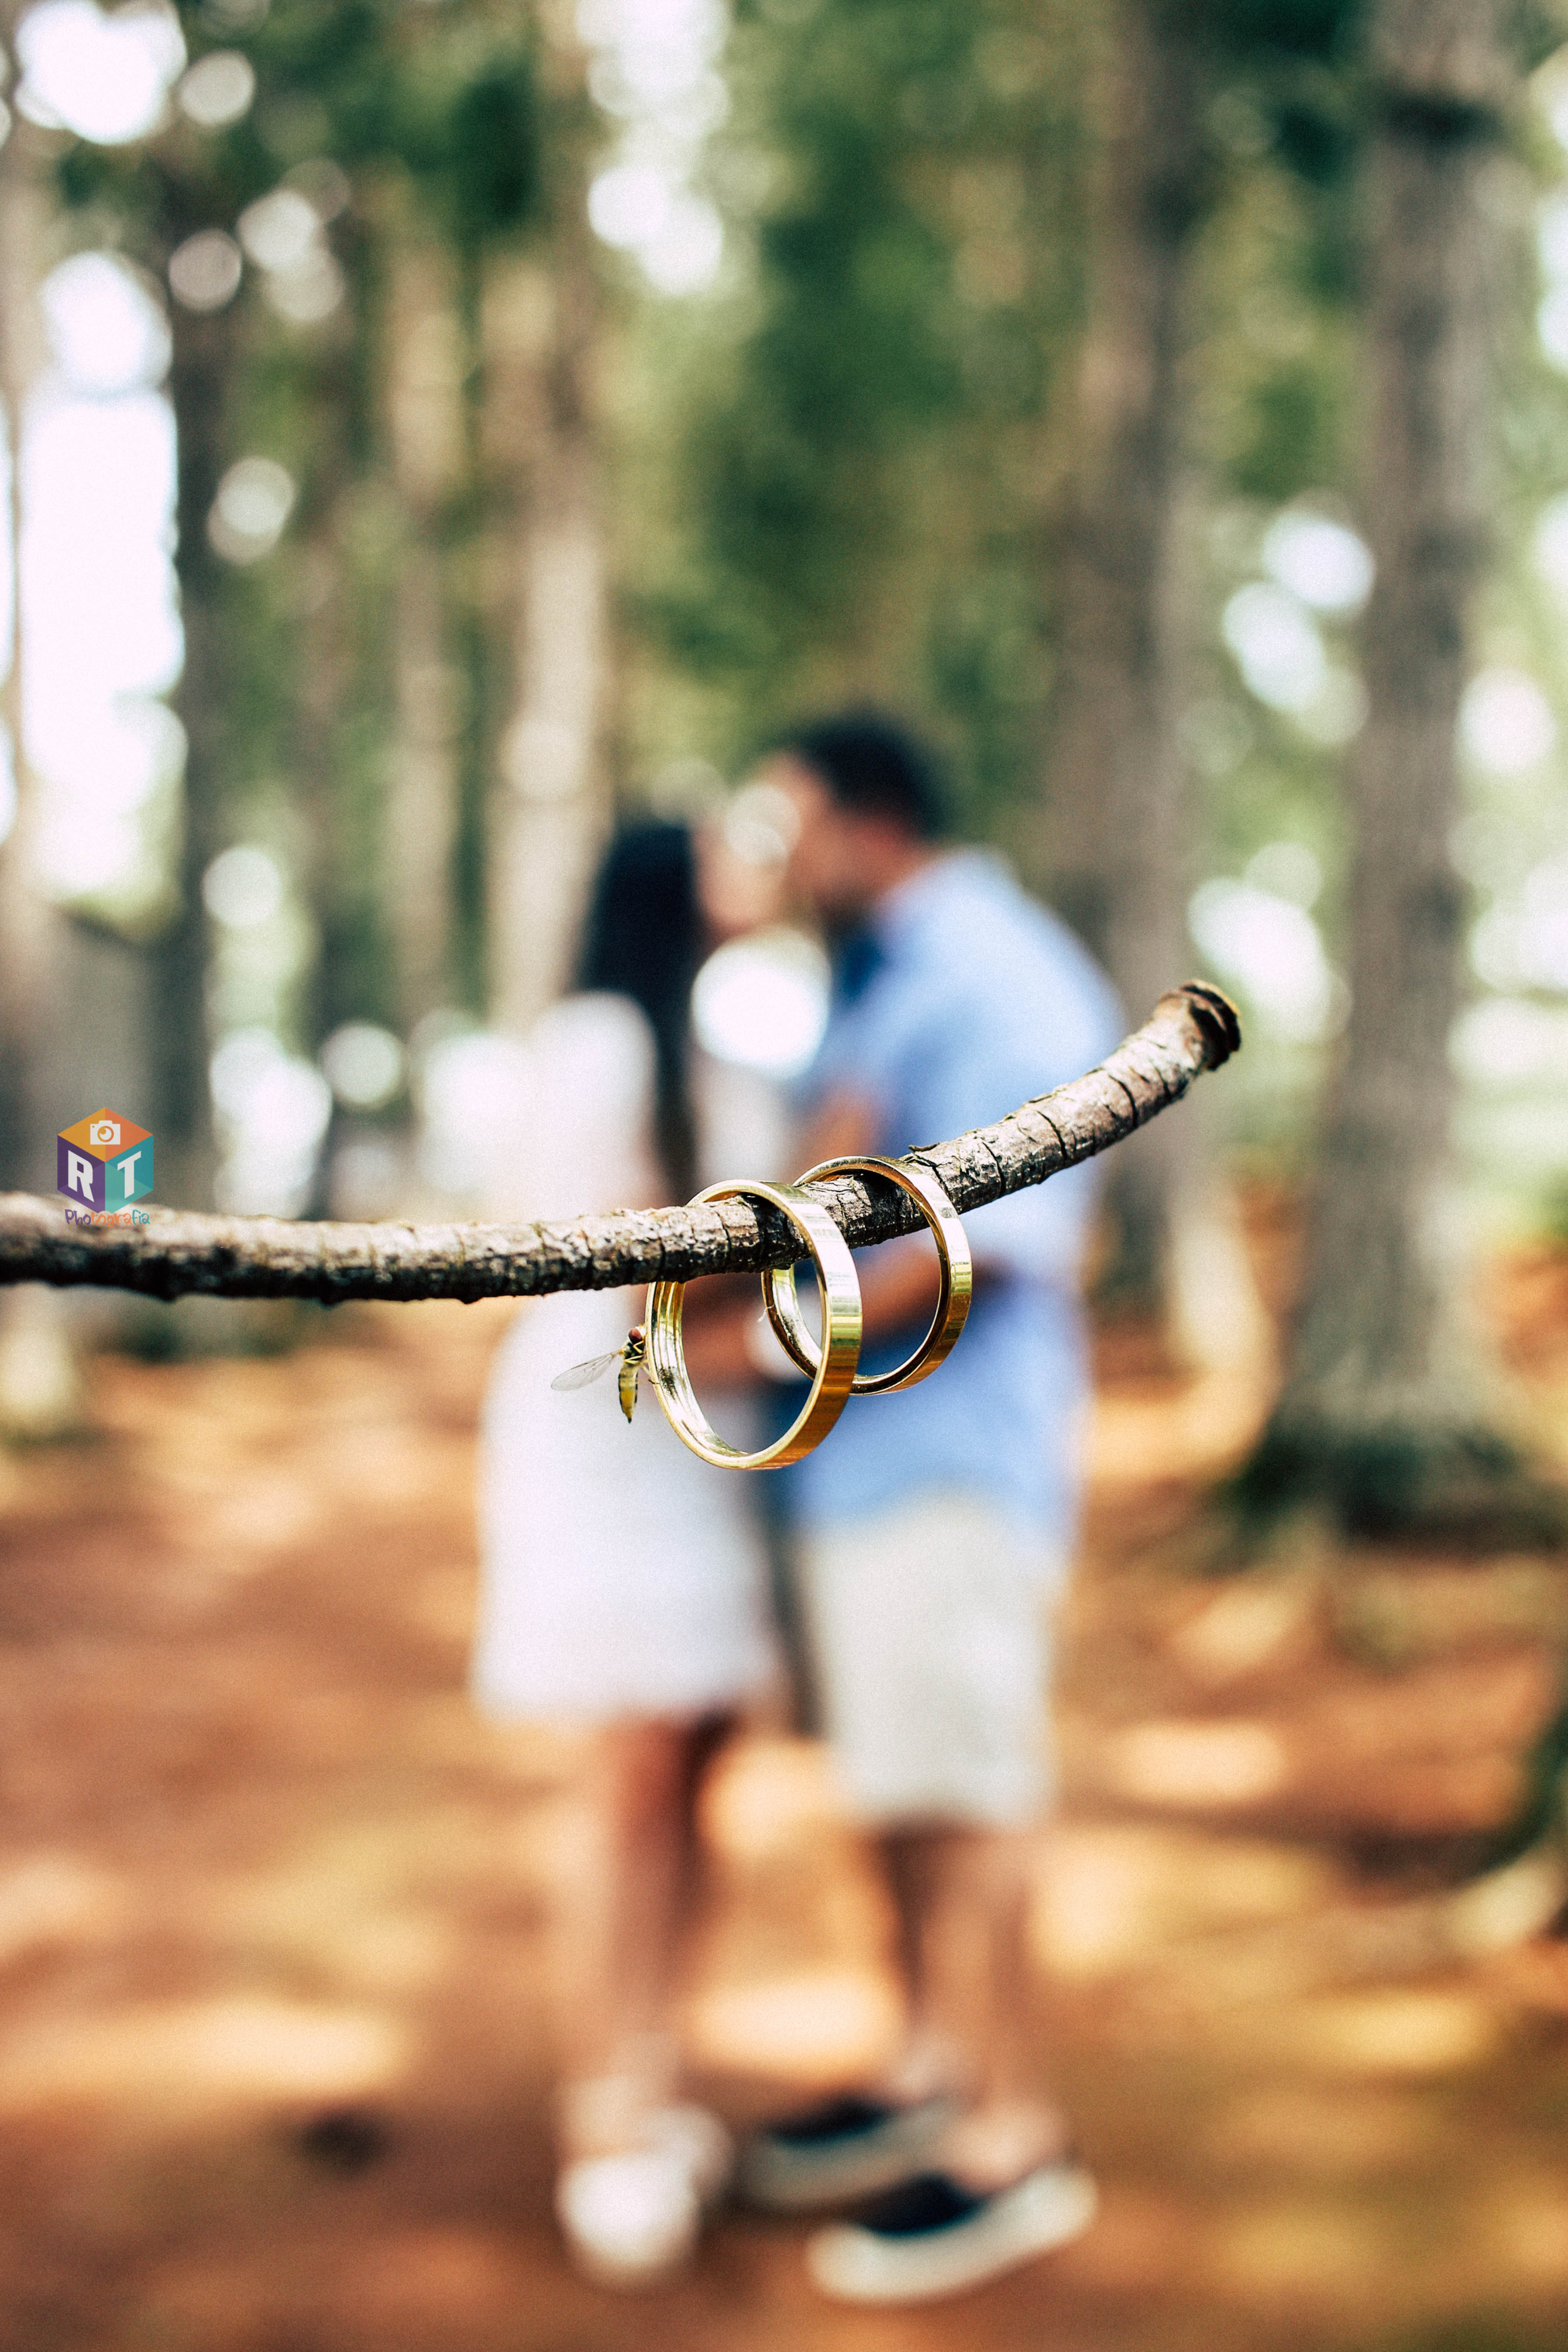
nature, tree, forest, photography, rope, plant, adventure